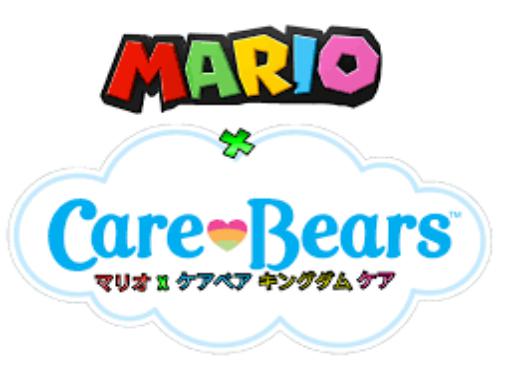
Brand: Care Bears
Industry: Clothes